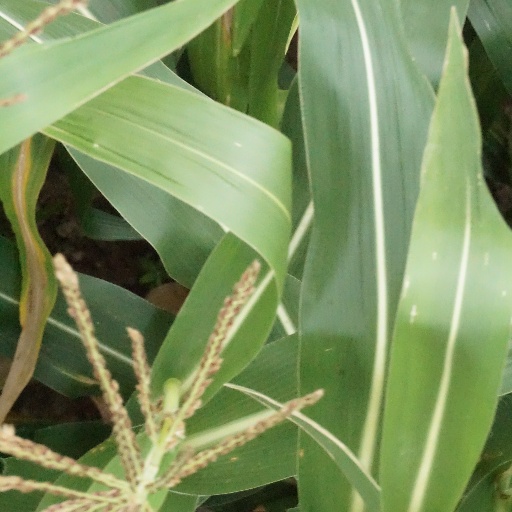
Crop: maize; corn